Hemisilurus mekongensis

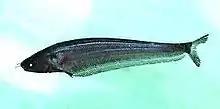

Hemisilurus mekongensis is a species of sheatfish first described by Bornbusch and Lundberg in 1989. "Hemisilurus mekongensis" is part of the genus Hemisilurus and the family Siluridae.